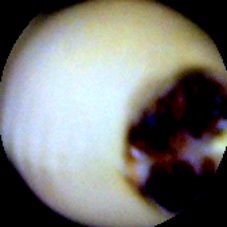
Label: Broken